Poverty in Kenya

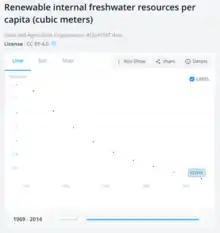
According to data from the World Bank, renewable internal freshwater resources have been decreasing from 1970 to now.

Kenya is classified as a water limited country. According to data from the World Bank, the amount of renewable internal freshwater resources per capita has been decreasing from past to now and it has declined to under 450 cubic meters per capita in 2014.